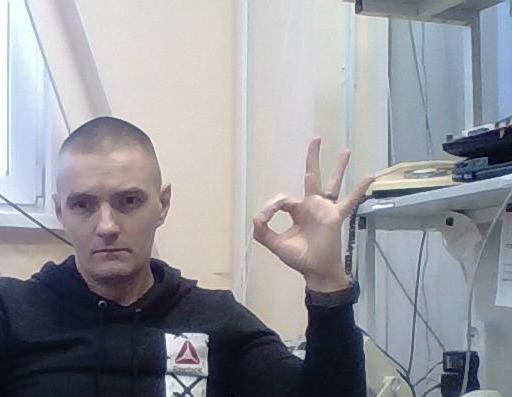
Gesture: ok